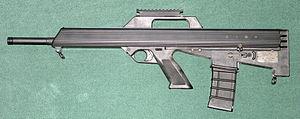
Le Bushmaster M17 est un fusil d'assaut conçu aux États-Unis par Bushmaster Firearms International et fabriqué de 1992 à 2005. Il s’agit d’une variante bullpup du M16A1.